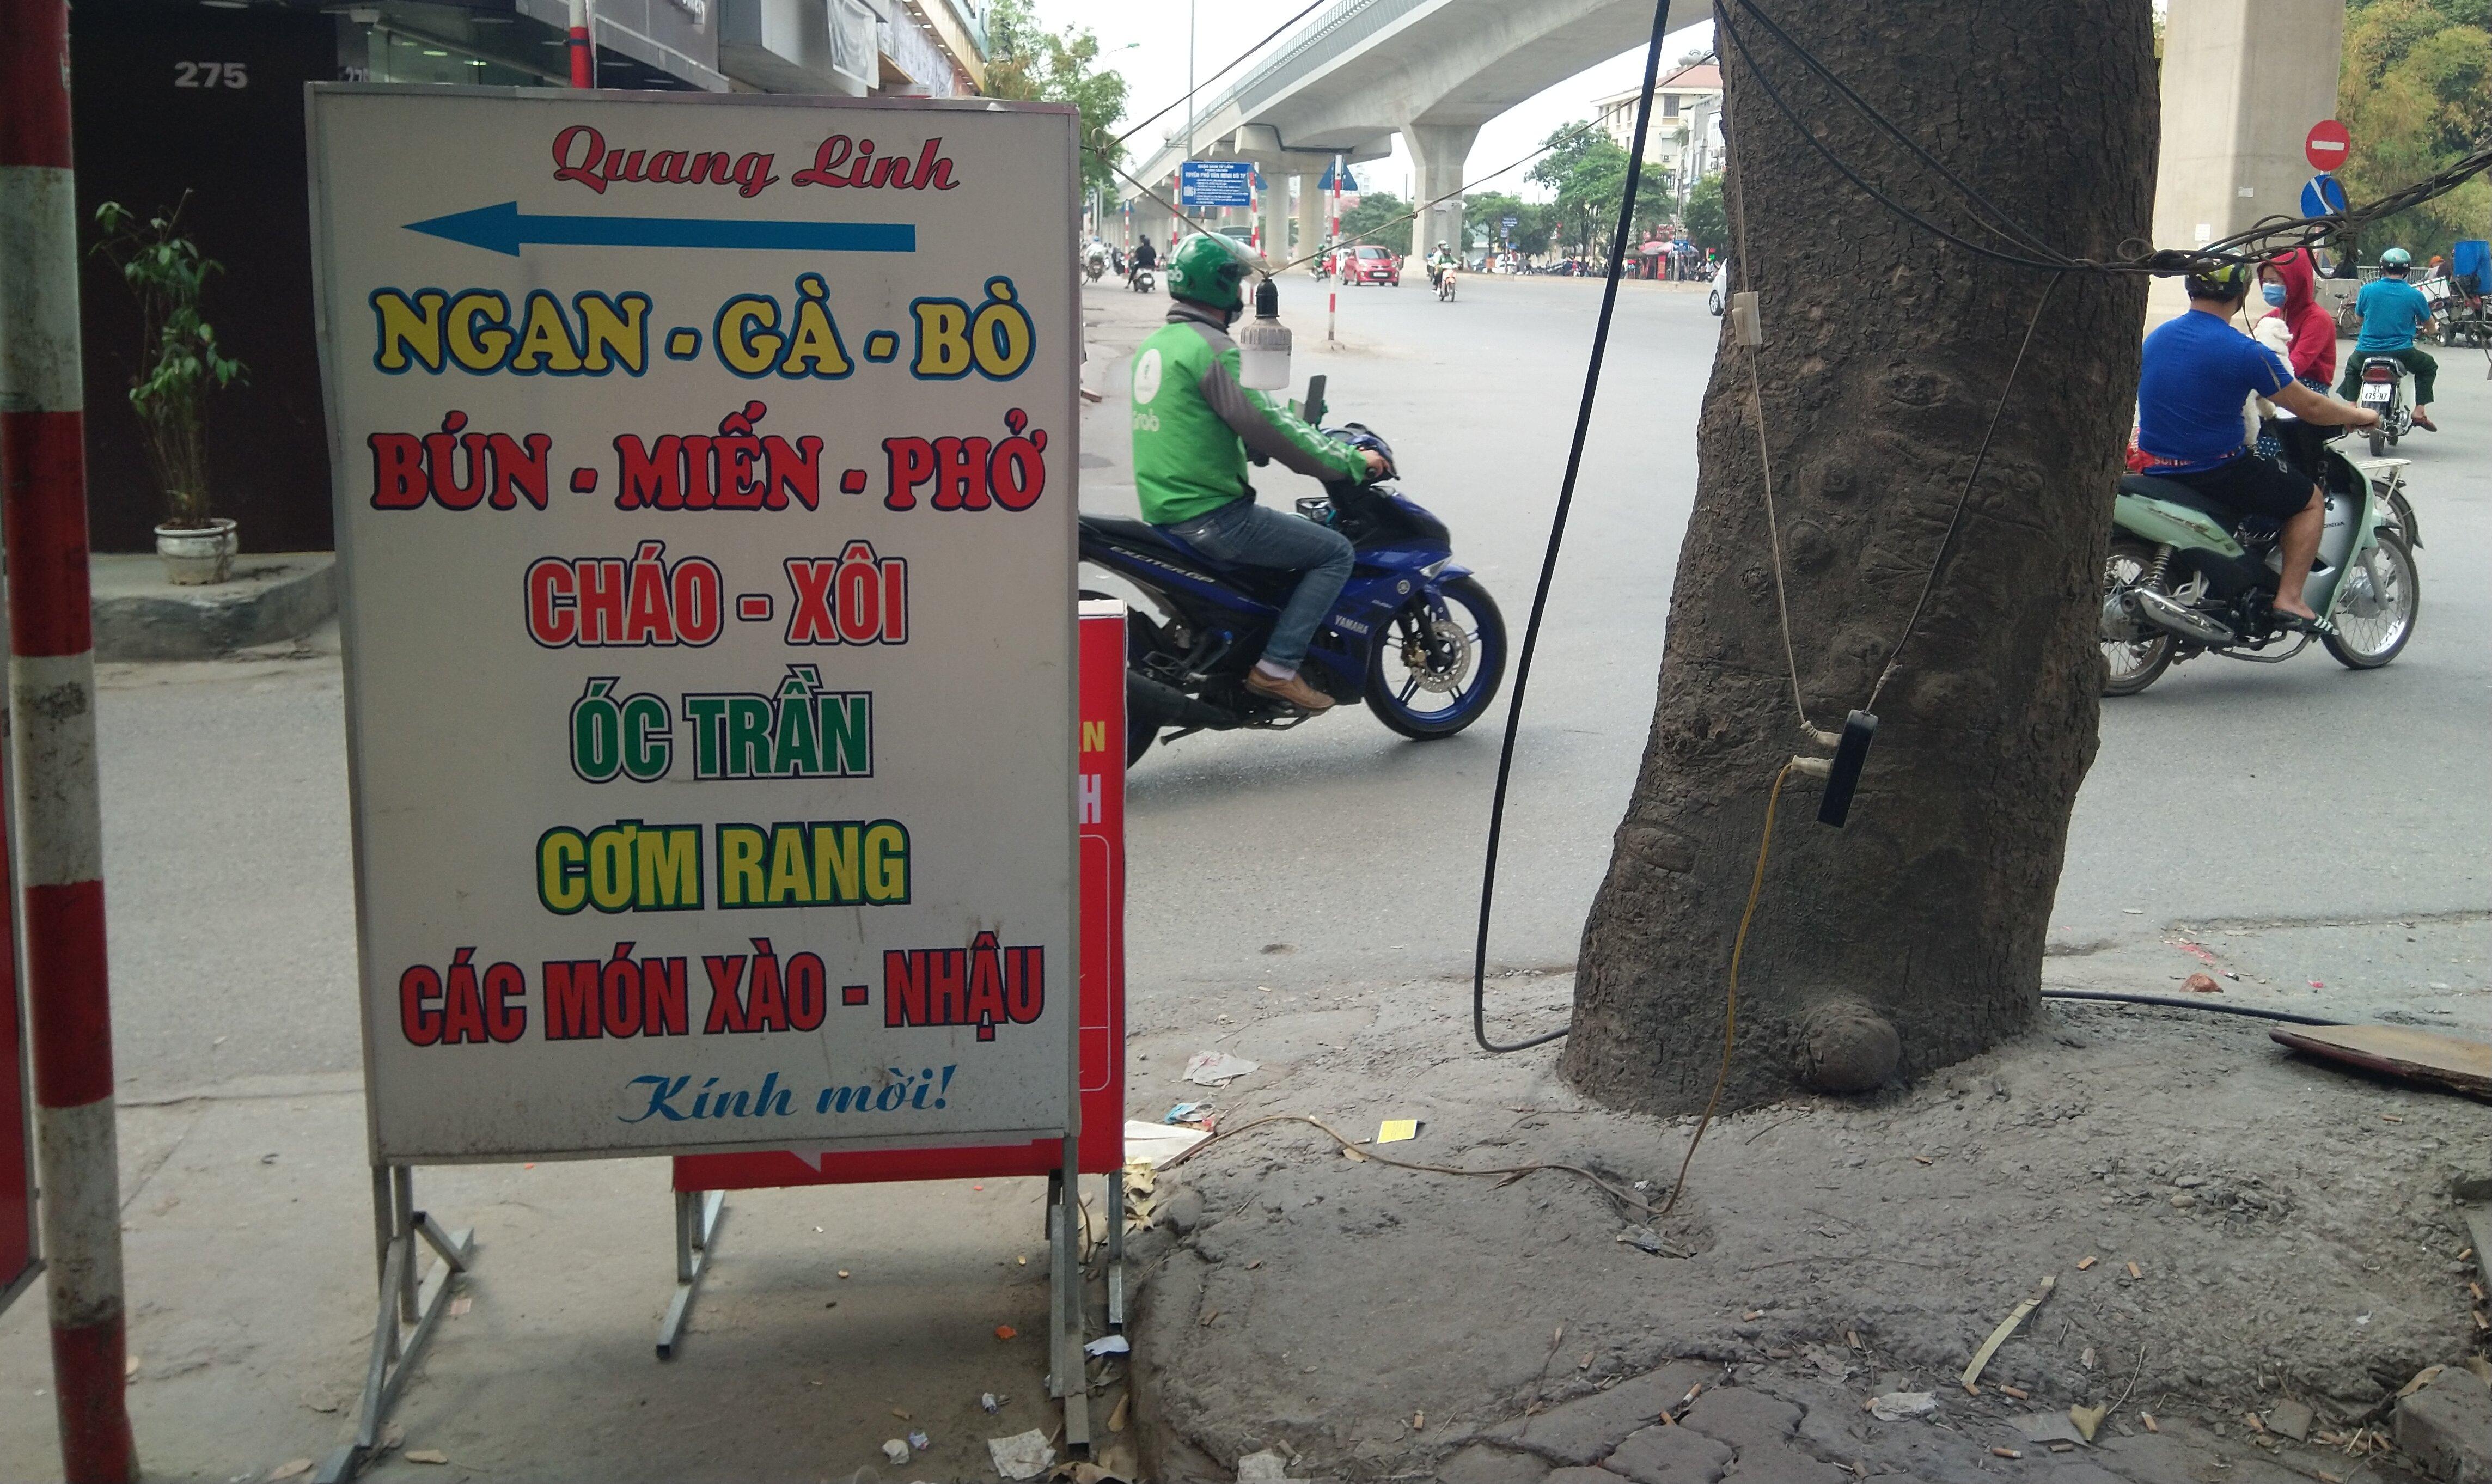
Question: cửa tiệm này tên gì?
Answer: cửa tiệm này tên quang linh